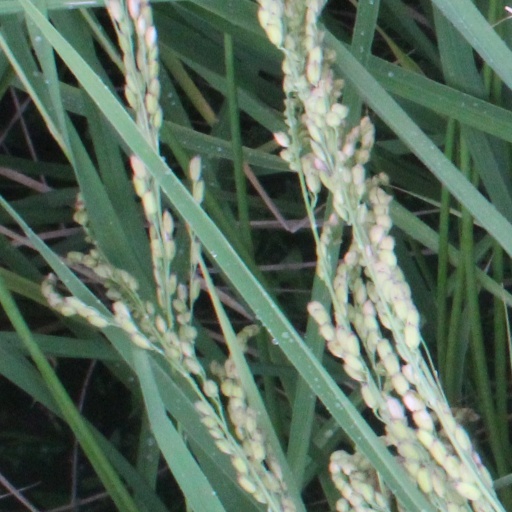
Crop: rice